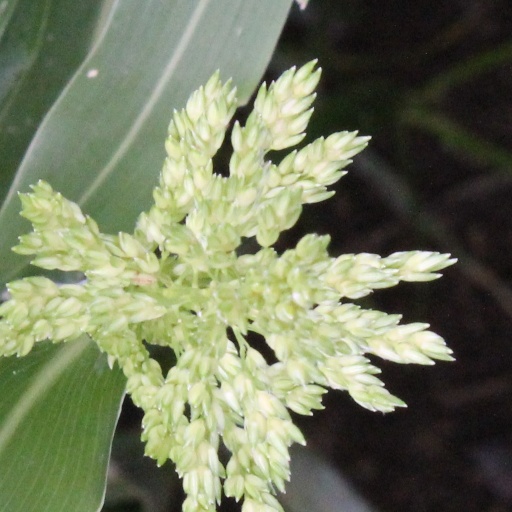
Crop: sorghum